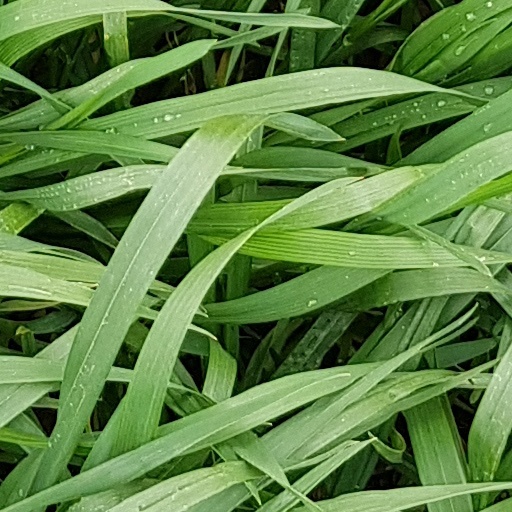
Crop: wheat